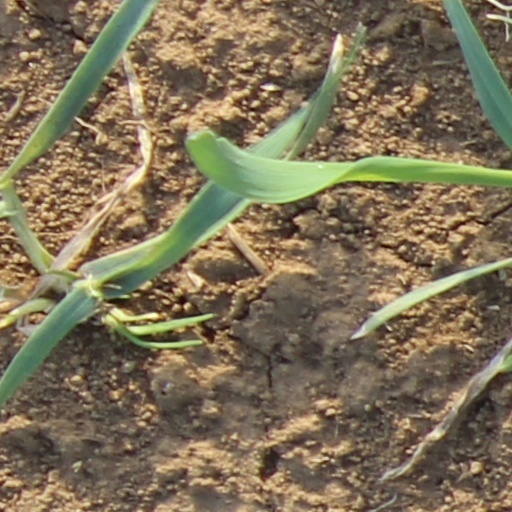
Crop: wheat